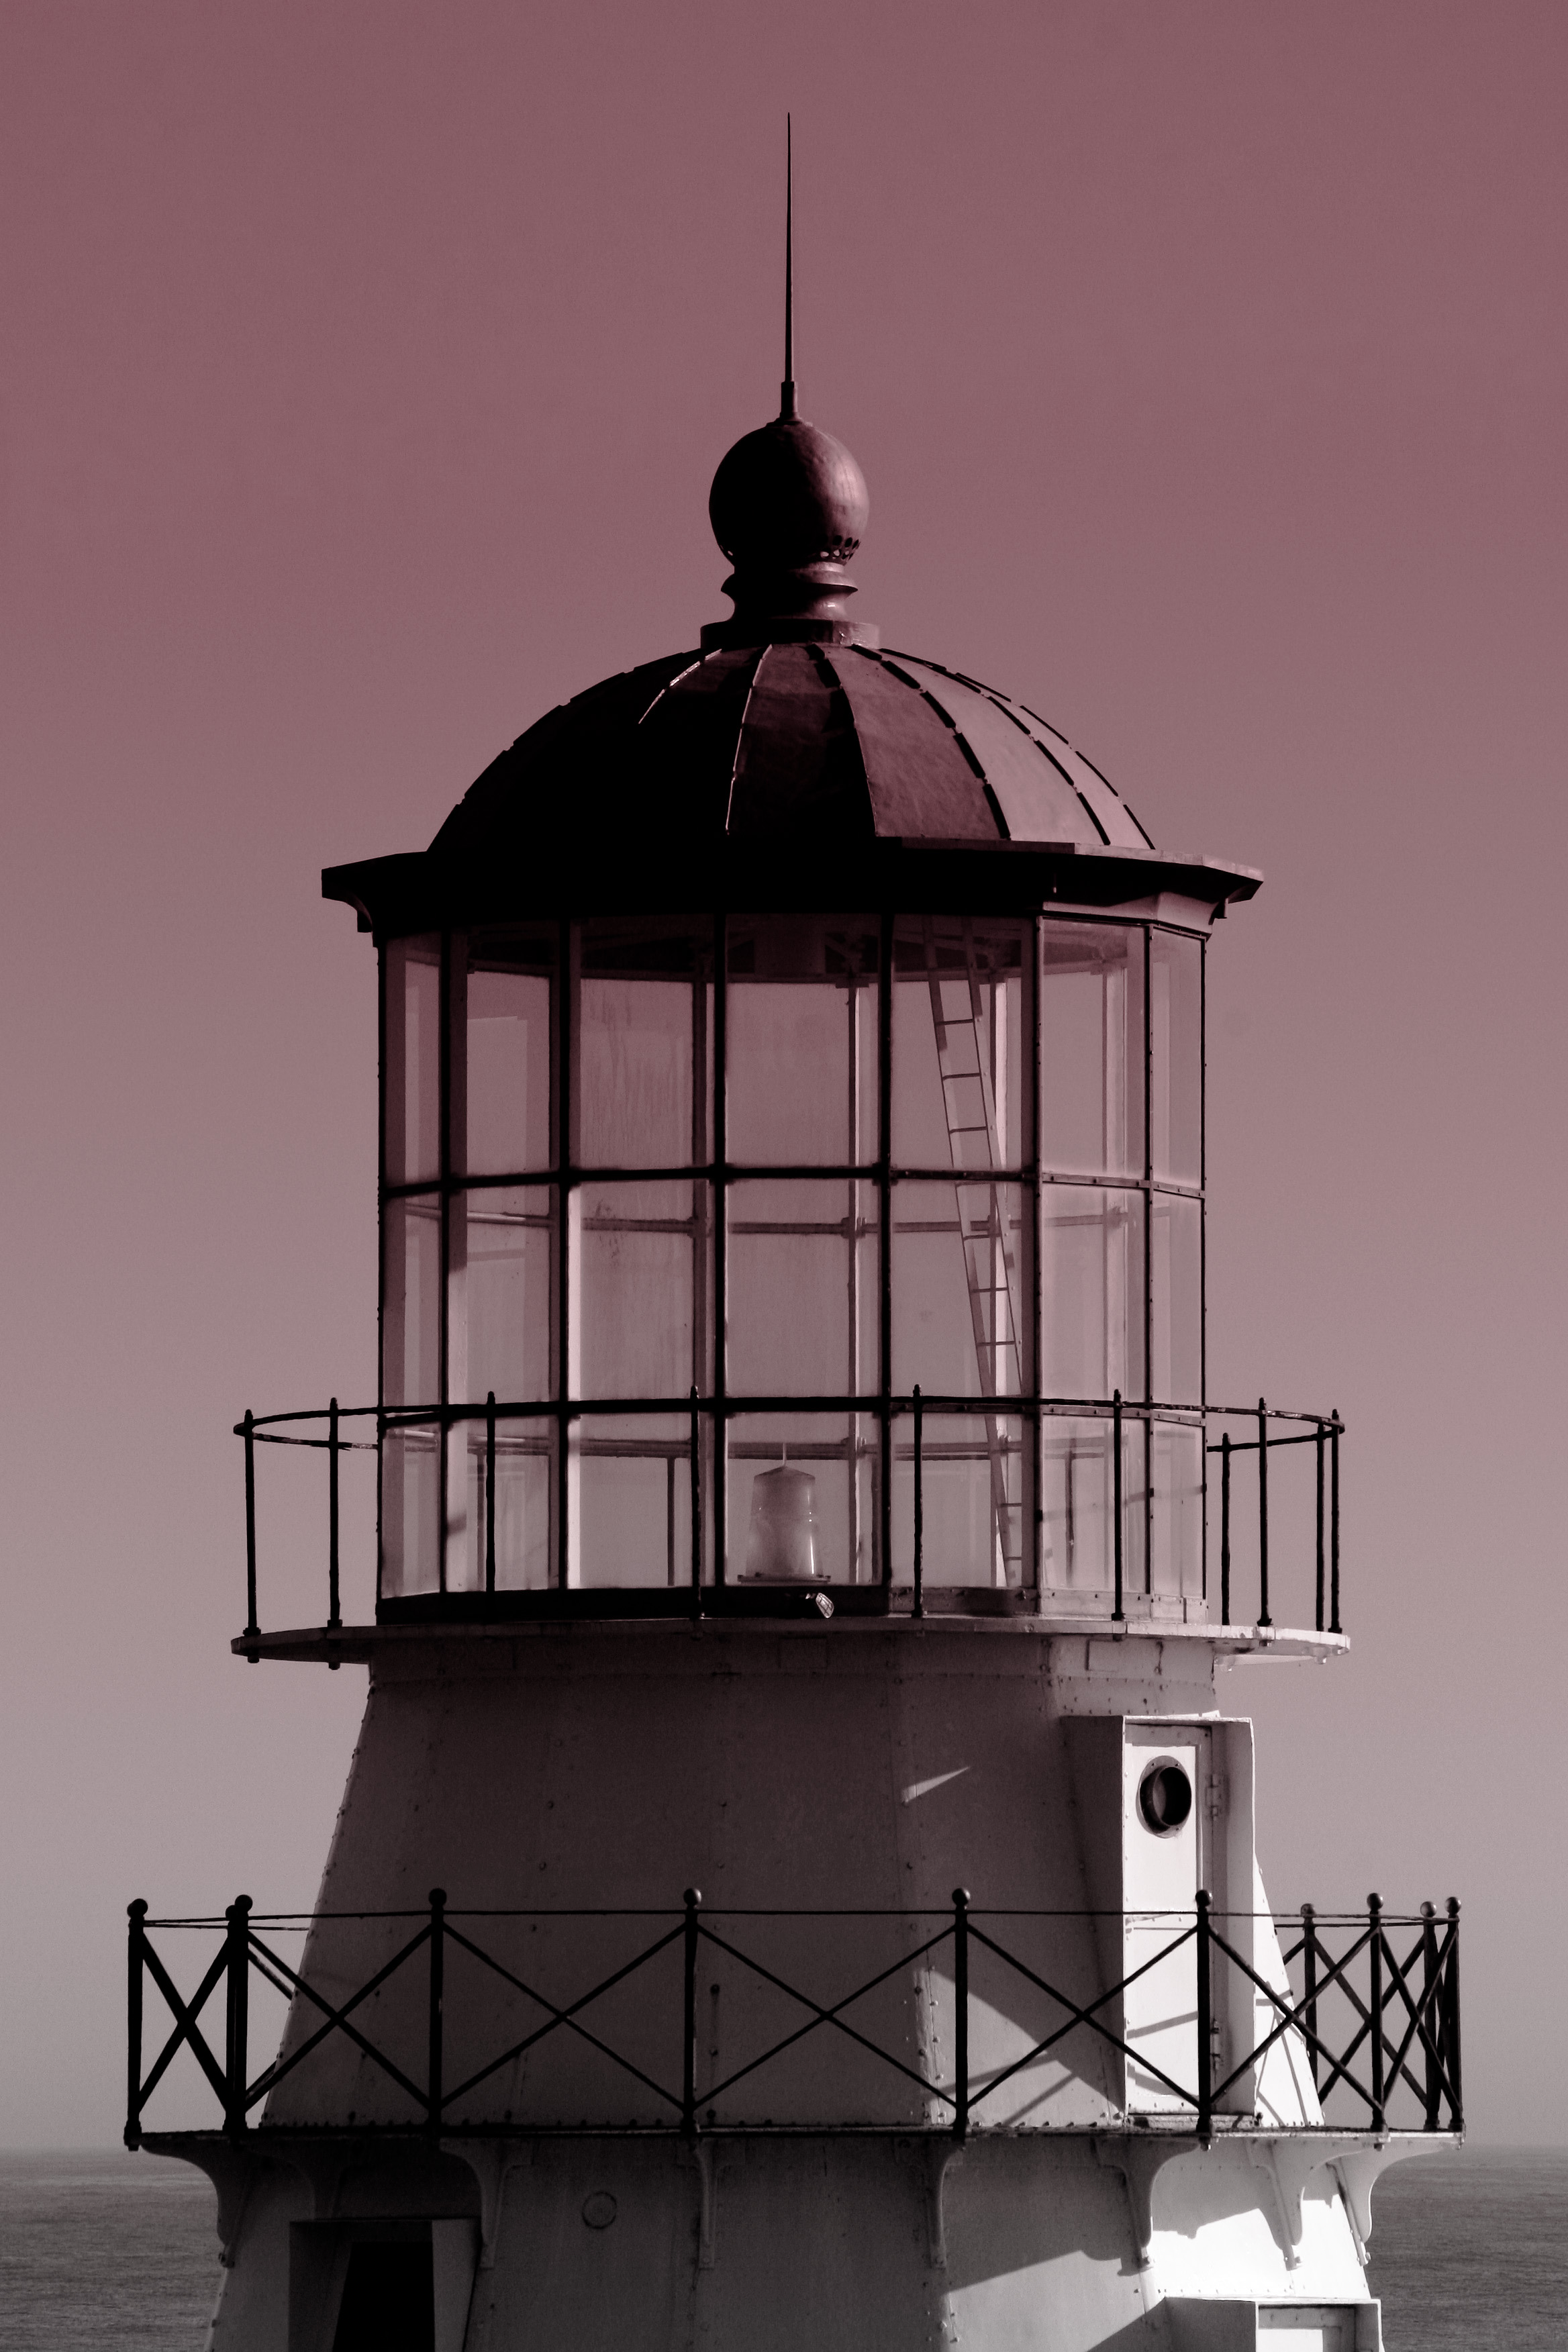
light, black and white, lighthouse, purple, railing, tower, monochrome, lighting, symmetry, falsecolour, 1001nights, 1001nightsmagiccity, monochrome photography